1st Aberdeenshire Artillery Volunteers

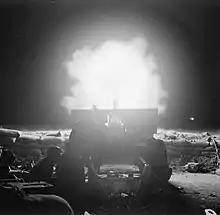
A 25-pounder firing in the British night barrage that launched the Second Battle of El Alamein

The former 297 Field Battery was converted into 297 (Inverness) Heavy Anti-Aircraft Battery, an independent unit that later joined 101st Heavy Anti-Aircraft Regiment, serving in the defence of Scapa Flow and later in the Burma Campaign. The establishment of a field battery was increased to 12 guns organised into three Troops.